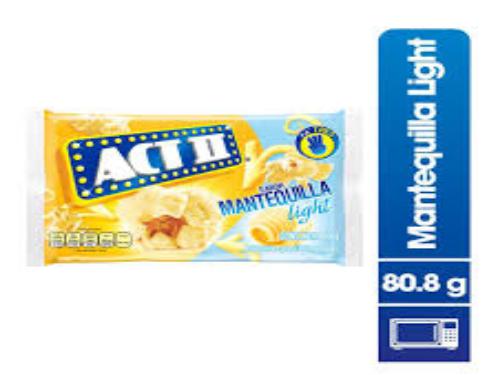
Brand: Act II
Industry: Food